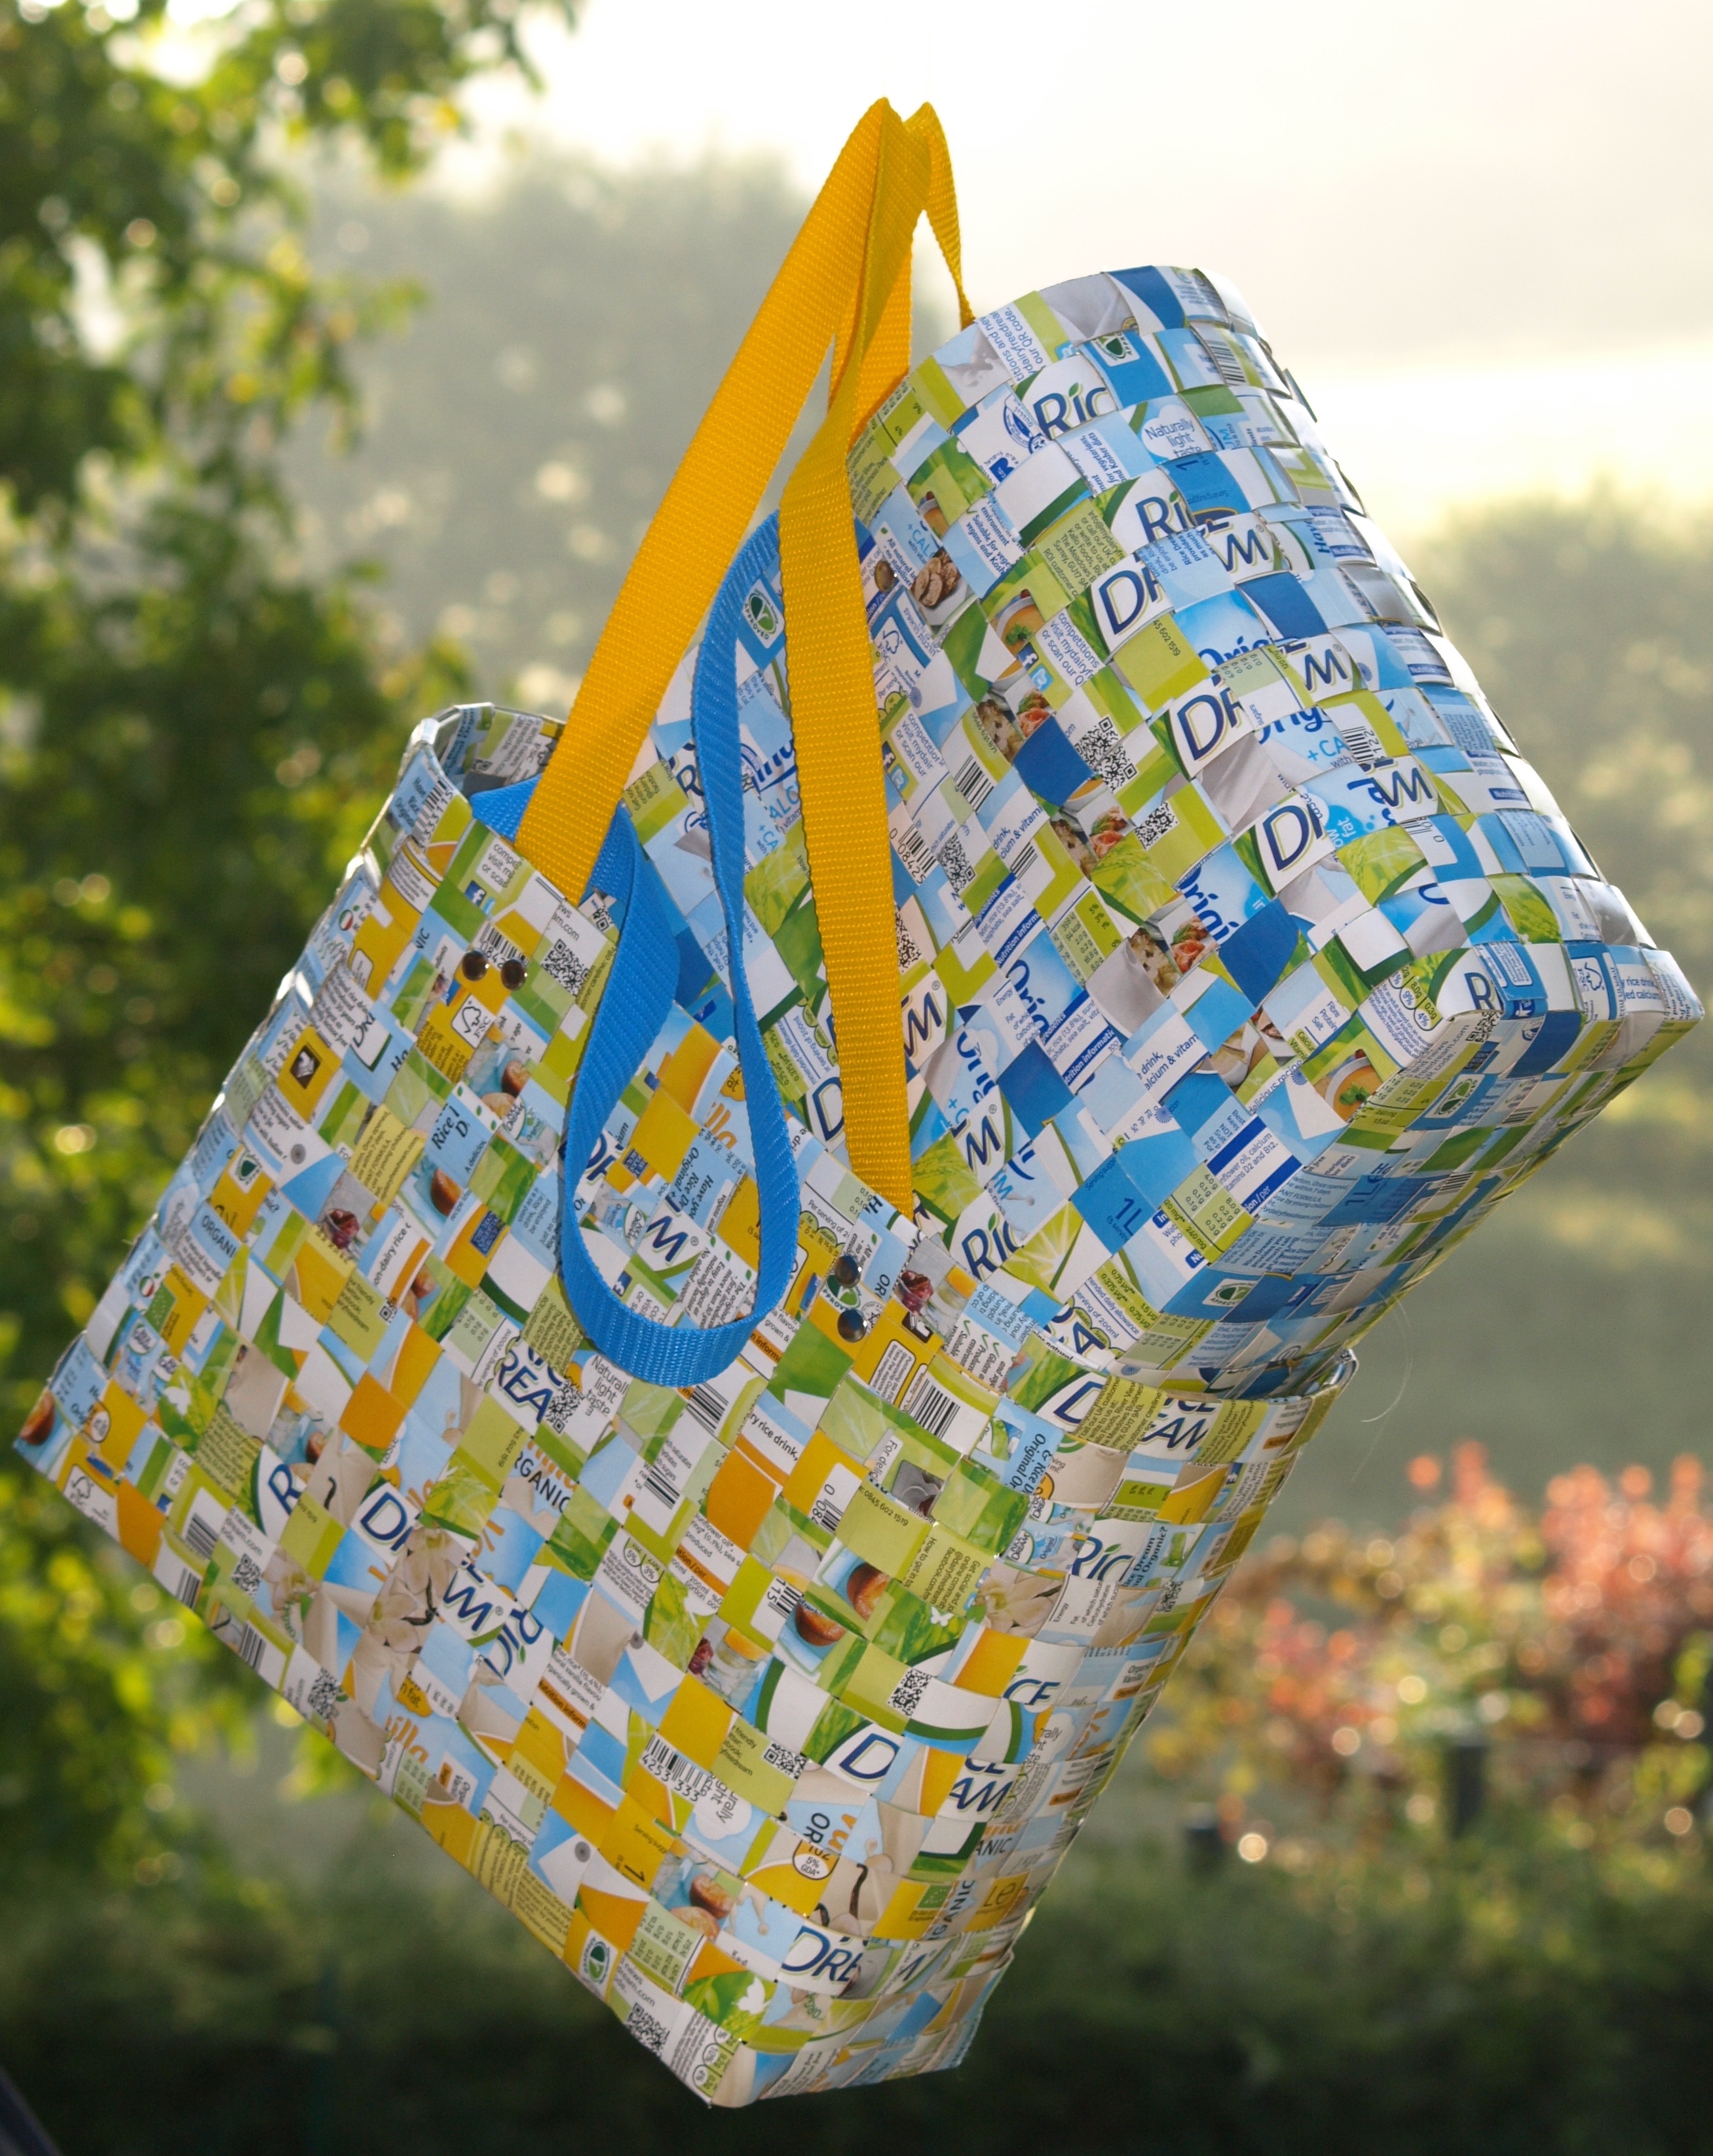
structure, flower, pattern, umbrella, yellow, toy, material, textile, art, wattle, recycle, recycling, bags, woven, shopping bag